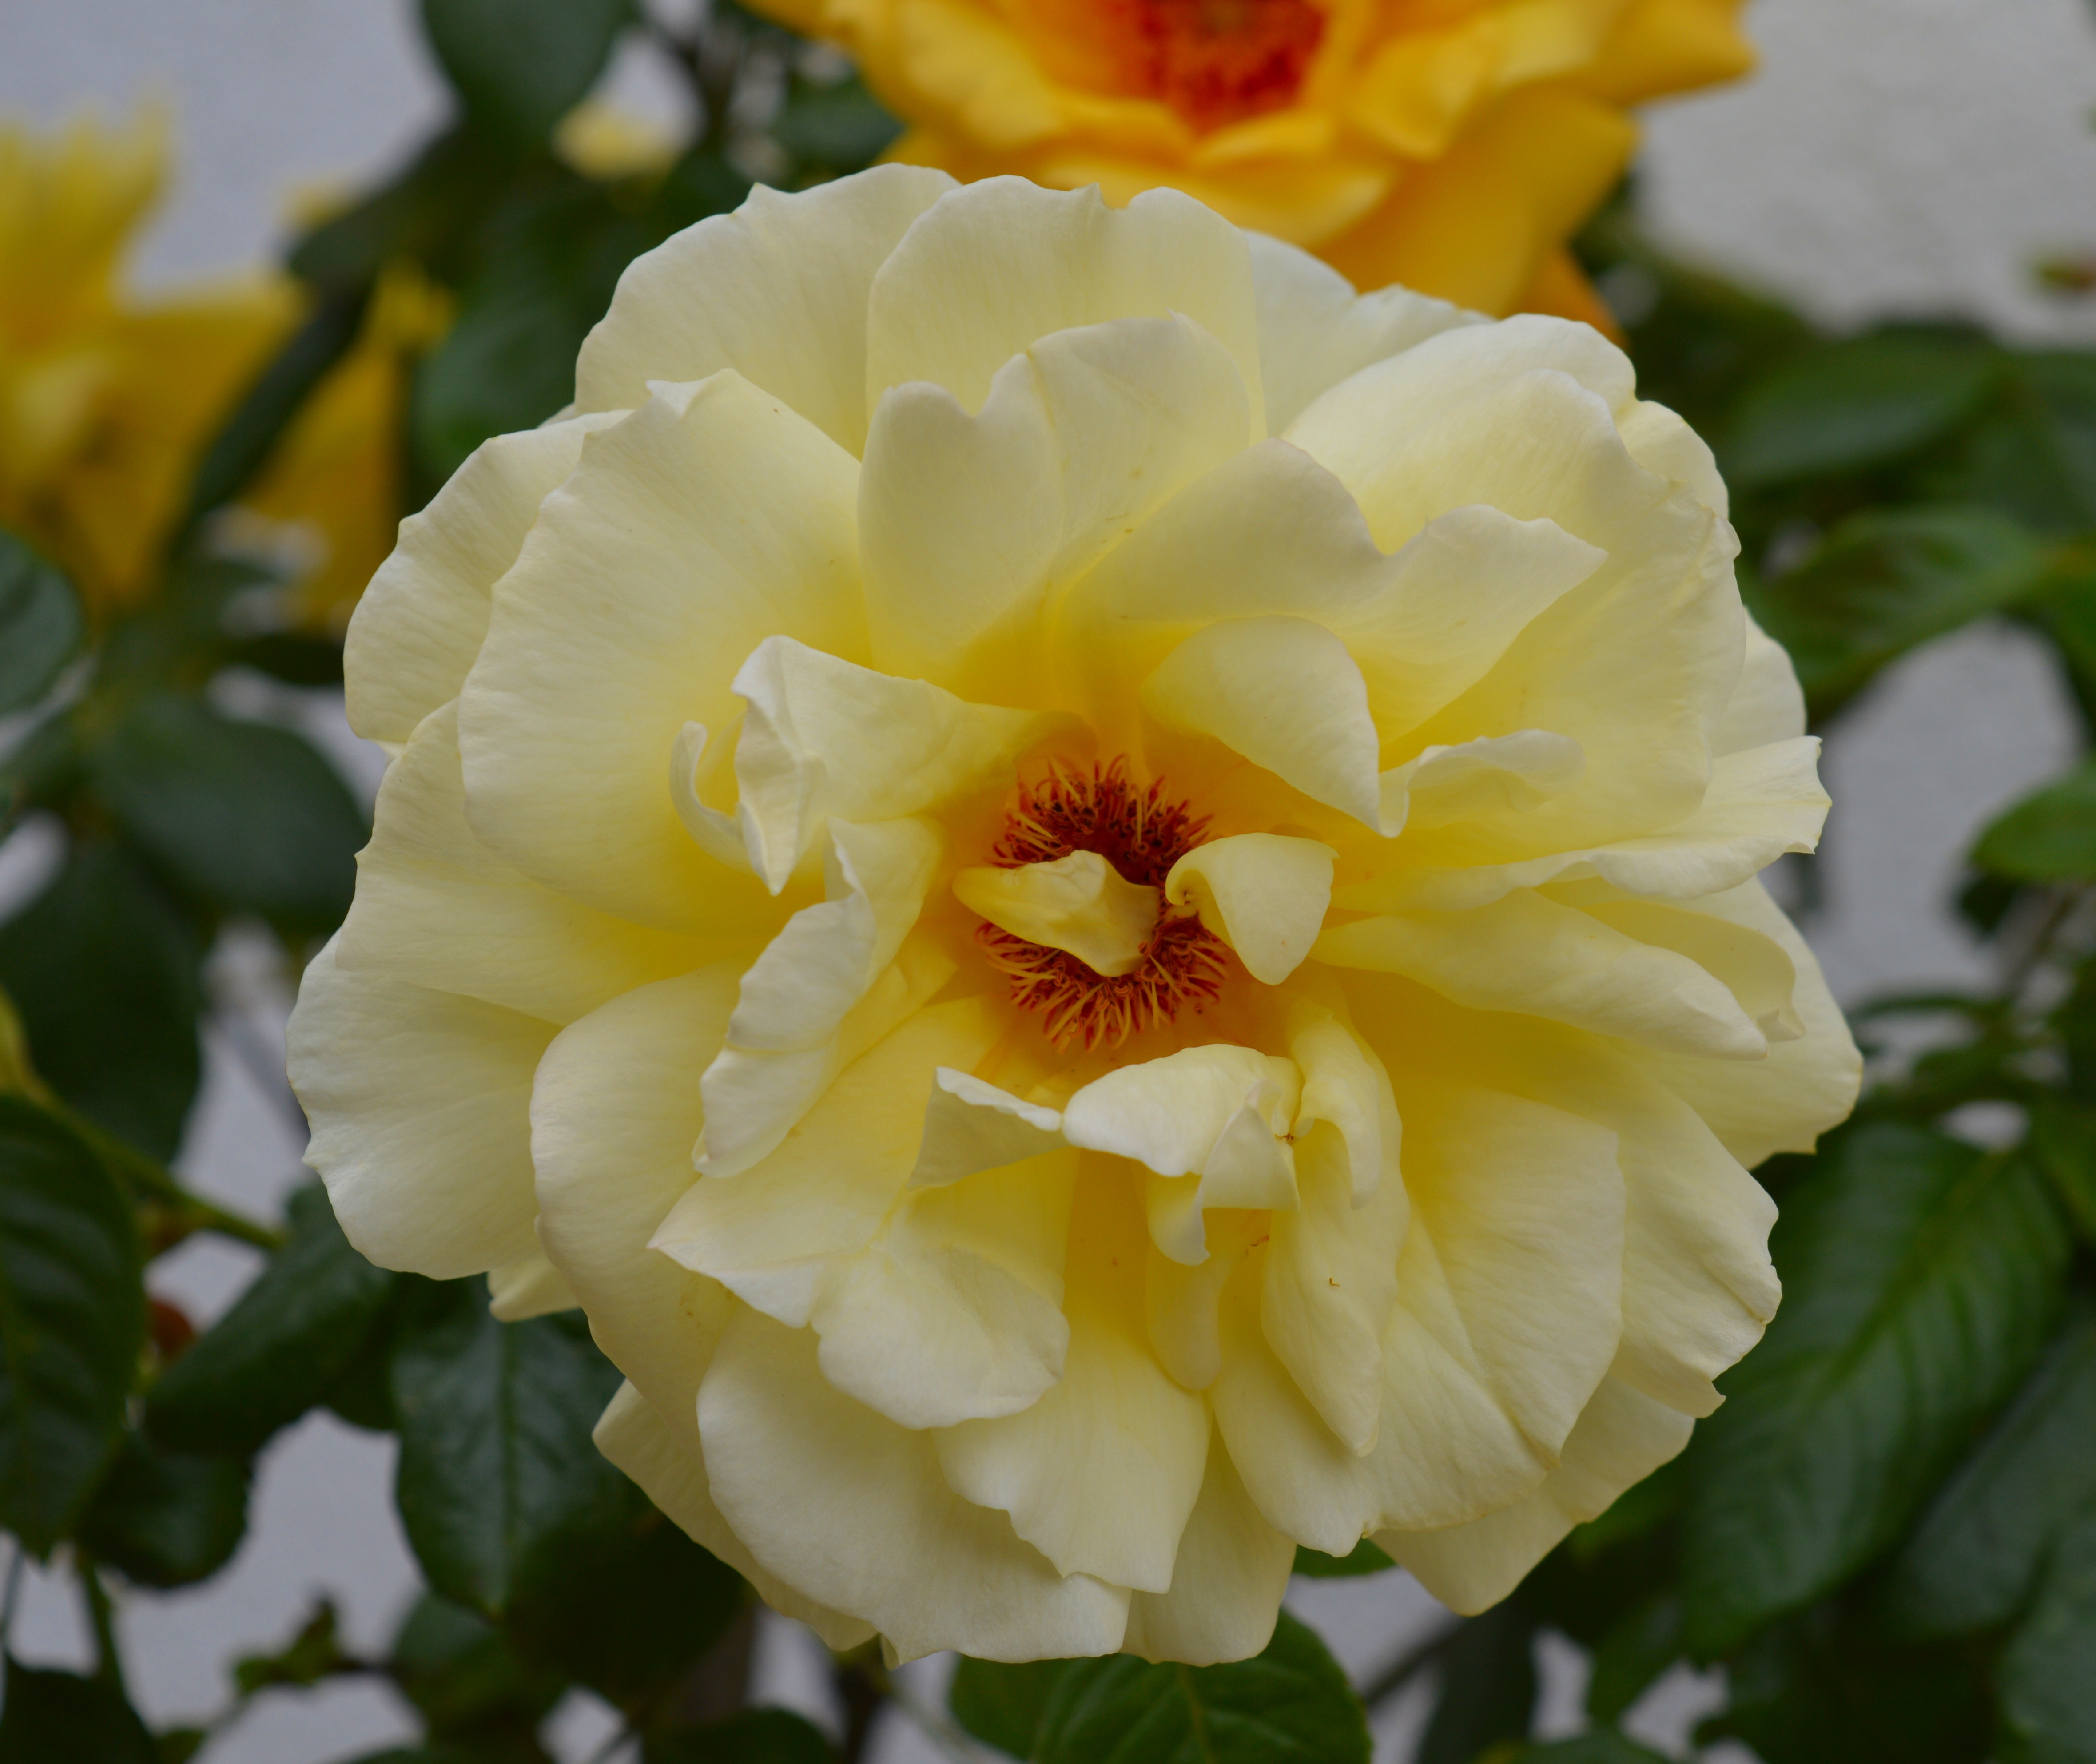
nature, blossom, plant, flower, petal, bloom, rose, yellow, close, flora, flowers, fragrance, noble, rose bloom, macro photography, flowering plant, rose family, flower fullness, land plant